Bruce Lusignan

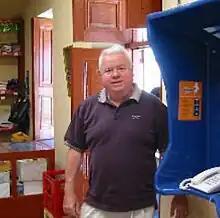
Lusignan in rural Peru, satellite dish installation project.

Bruce Lusignan (born 1936) is an emeritus professor of electrical engineering at Stanford University